George Albu

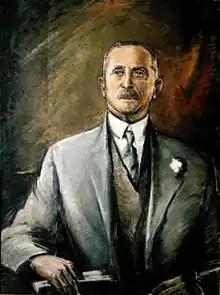

Sir George Albu, 1st Baronet (26 October 1857 – 27 December 1935) was a mining magnate in the diamond and gold industries of South Africa.